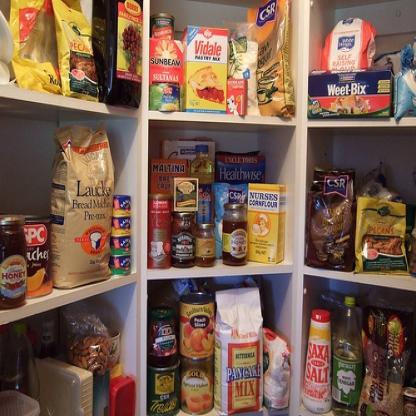
Scene: Indoor